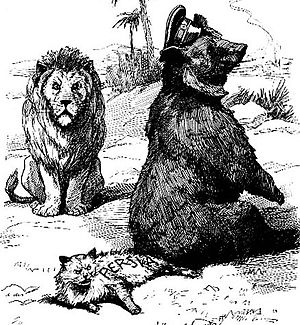
The Great Game / Britisk-sovjetisk rivalisering i Afghanistan
Teksten til en karikatur i et britisk satirisk blad fra 1911 lyder: "Hvis vi ikke havde en dybtgående indsigt, ville jeg (den britiske løve) næsten være fristet til at spørge hvad du (Russiske bjørn) gør ved vores lille legekammerat (Perserkat)."
The Great Game – det store spil – er en betegnelse, som bruges om den strategiske rivalisering mellem det Britiske imperium og Rusland om herredømmet i Centralasien. The great game tidsfæstes i almindelighed til at være startet med Gulistan-traktaten i 1813 og have varet indtil den Britisk-russiske konvention af 1907. En anden knap så intensiv fase fulgte efter oktoberrevolutionen i 1917.